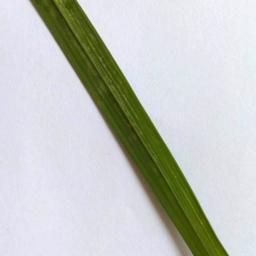
Label: Rice___Healthy